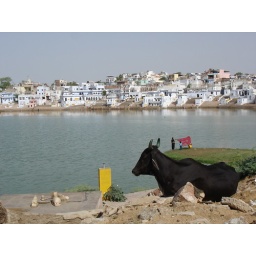
Sacred cow with decorated horns (green) resting near the lake in Pushkar